Toyota Comfort

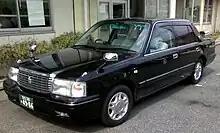
Crown Sedan Super Saloon

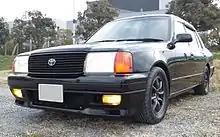
TRD Comfort GT-Z Supercharger

The TRD Comfort GT-Z Supercharger was a limited production high-performance version of the SXS13Y model produced from July 2003 until February 2004. A total of 59 GT-Z units were produced. It is equipped with the same 3S-FE DOHC 2.0 L inline-four petrol engine as the base car but fitted with an ORC-TX07 supercharger, increasing power output to at 6100 rpm and torque to at 3300 rpm.